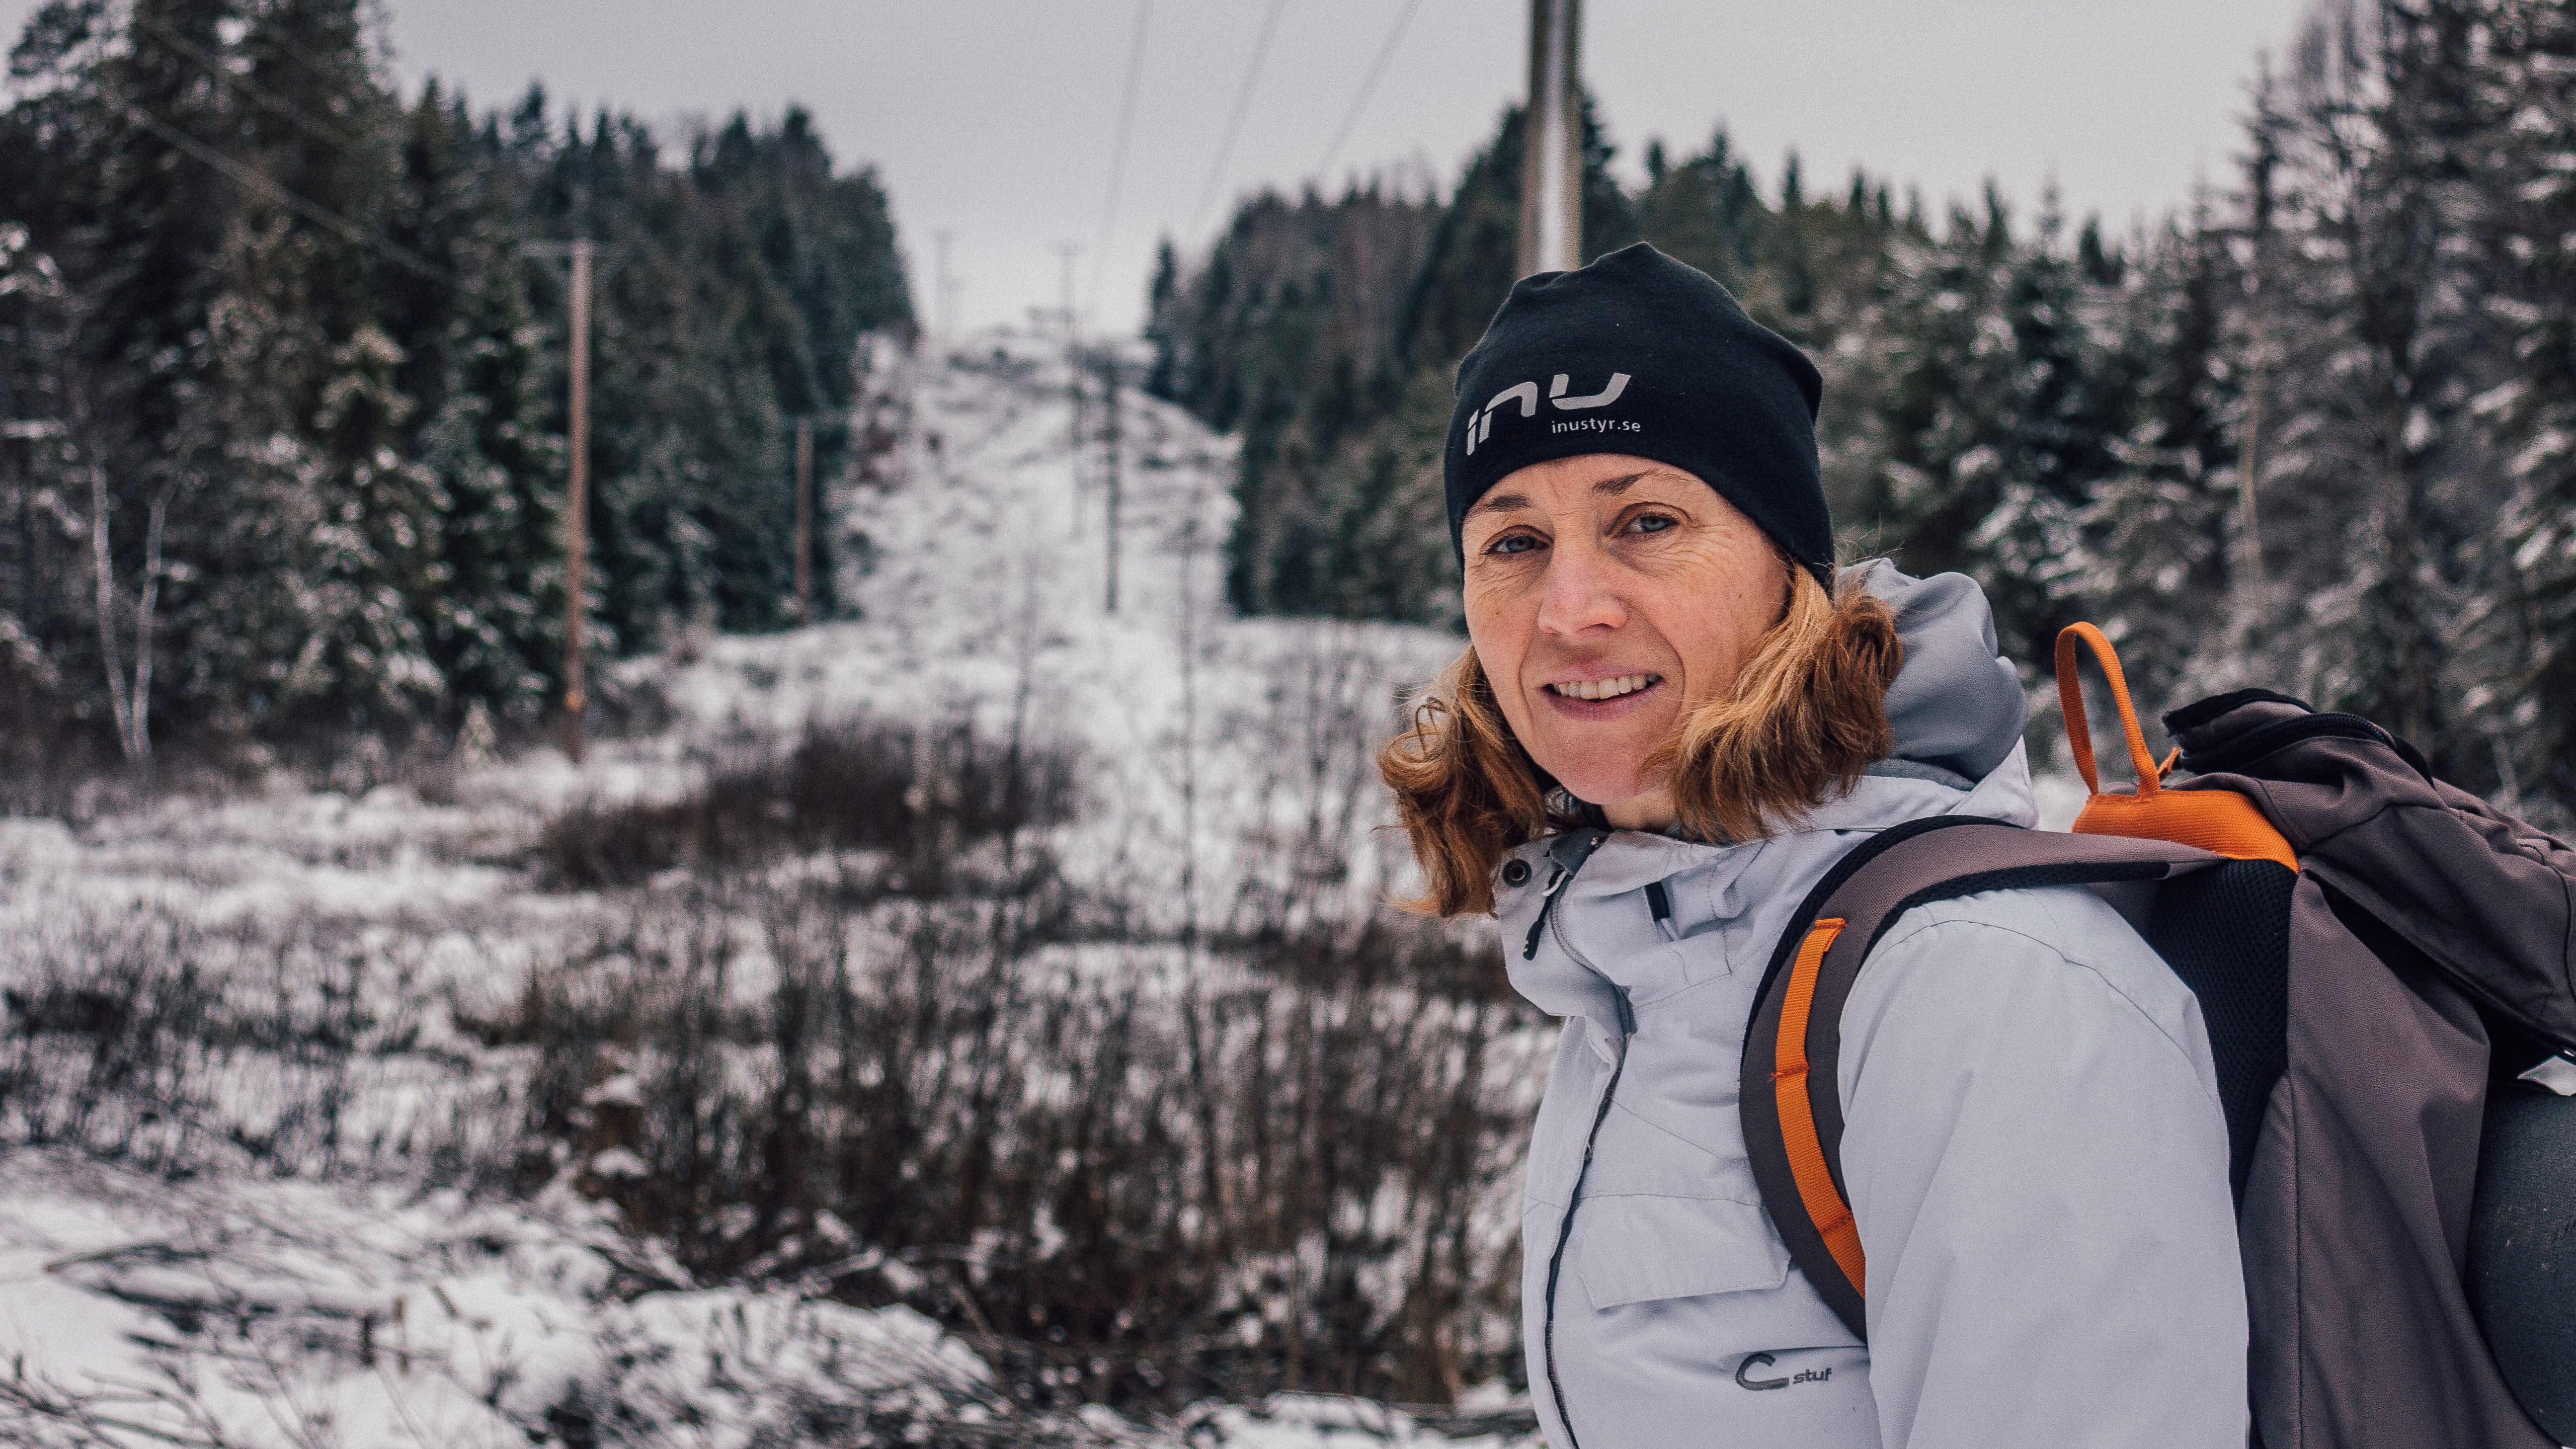
snow, winter, wilderness, beanie, freezing, recreation, fun, smile, tree, footwear, adventure, outerwear, headgear, jacket, backpacking, cap, ice